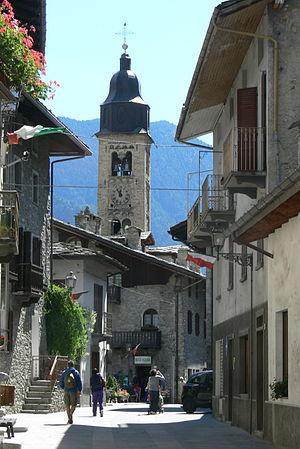
Morgex est une commune italienne alpine de la région Vallée d'Aoste.